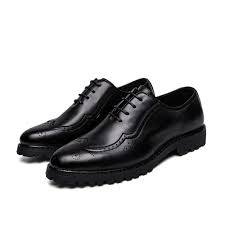
Label: Brogue